Kalatop Khajjiar Sanctuary

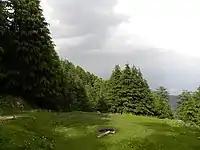
Kalatop Wildlife Sanctuary.

Kalatop Khajjiar Sanctuary, or simply Kalatop Sanctuary, is a 30.69 km animal sanctuary at Kalatop and Khajjiar in the Chamba district of Himachal Pradesh, India. The sanctuary area is well laid out for trekking trails both at Kalatop and Khajjiar. There is a dense deodar and fir forest covering 19.63 km of the sanctuary, which is about 6 km from Dalhousie. Pheasants, serow and black bear are some of the common animals found here. The sanctuary lies in the path of the Ravi River, and is surrounded by coniferous and oak forests.